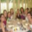
Label: table